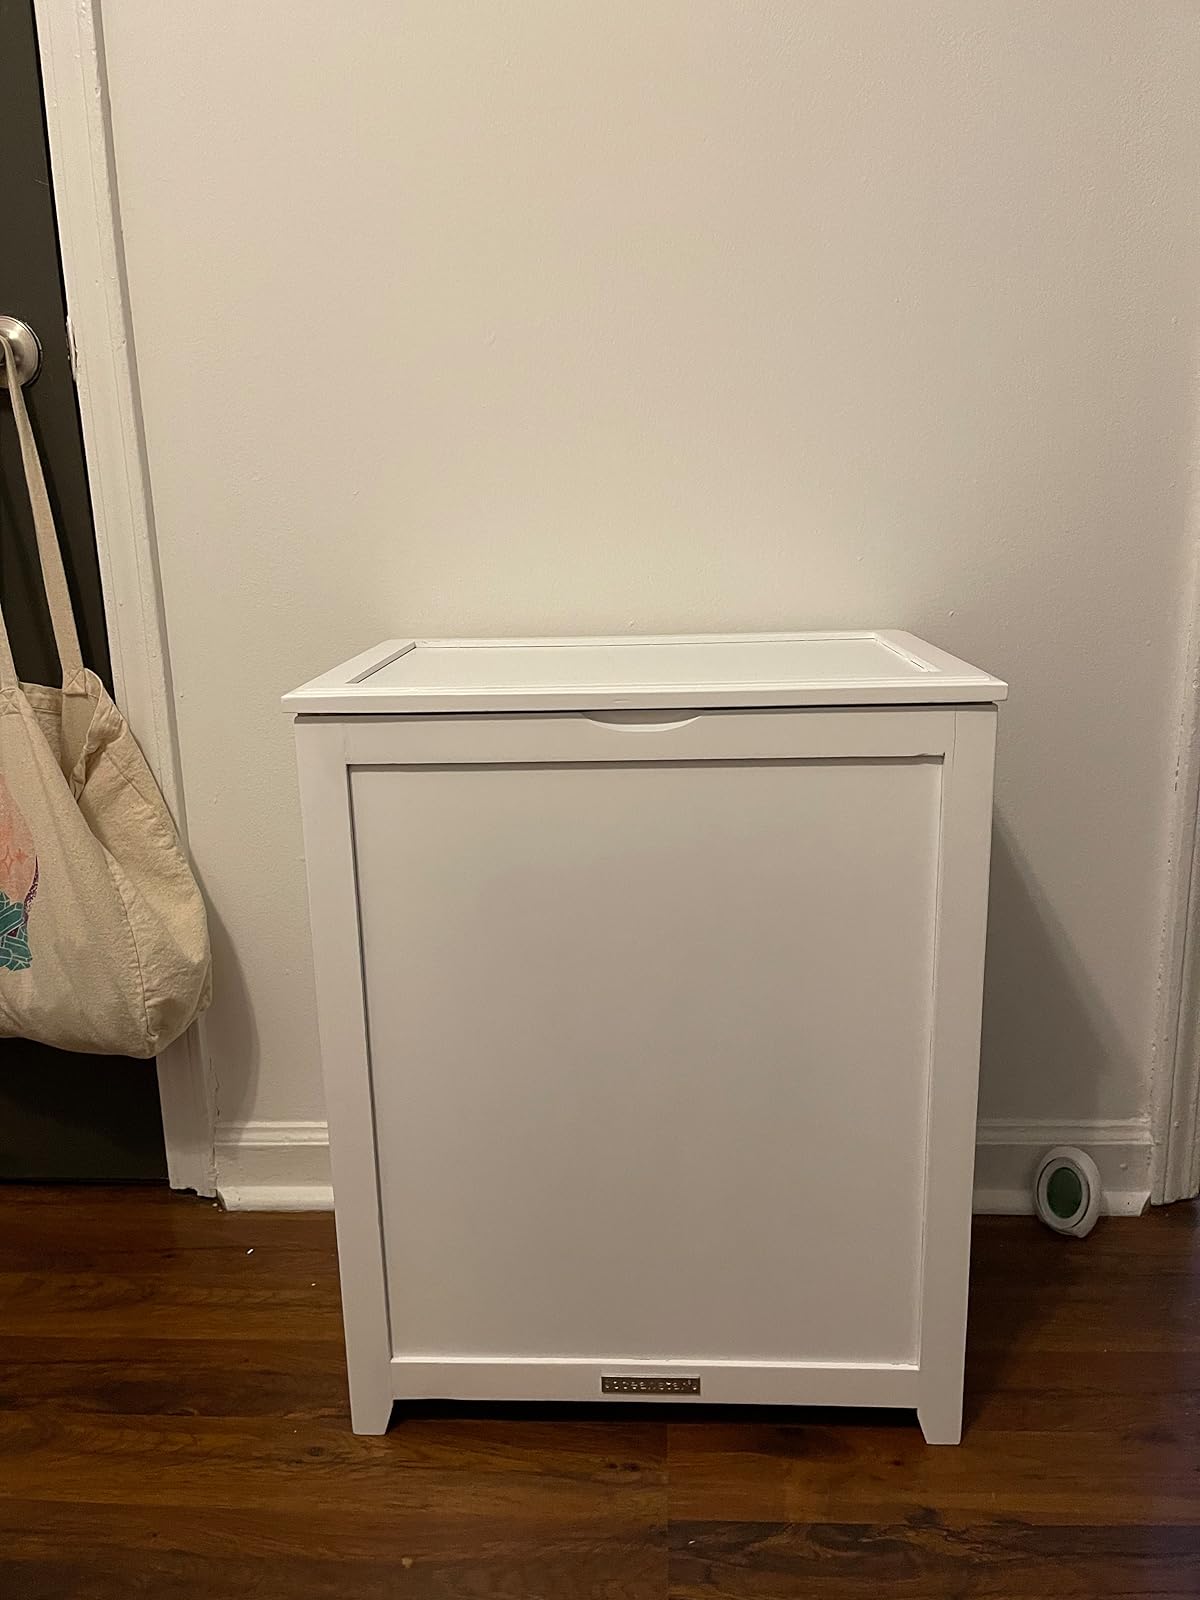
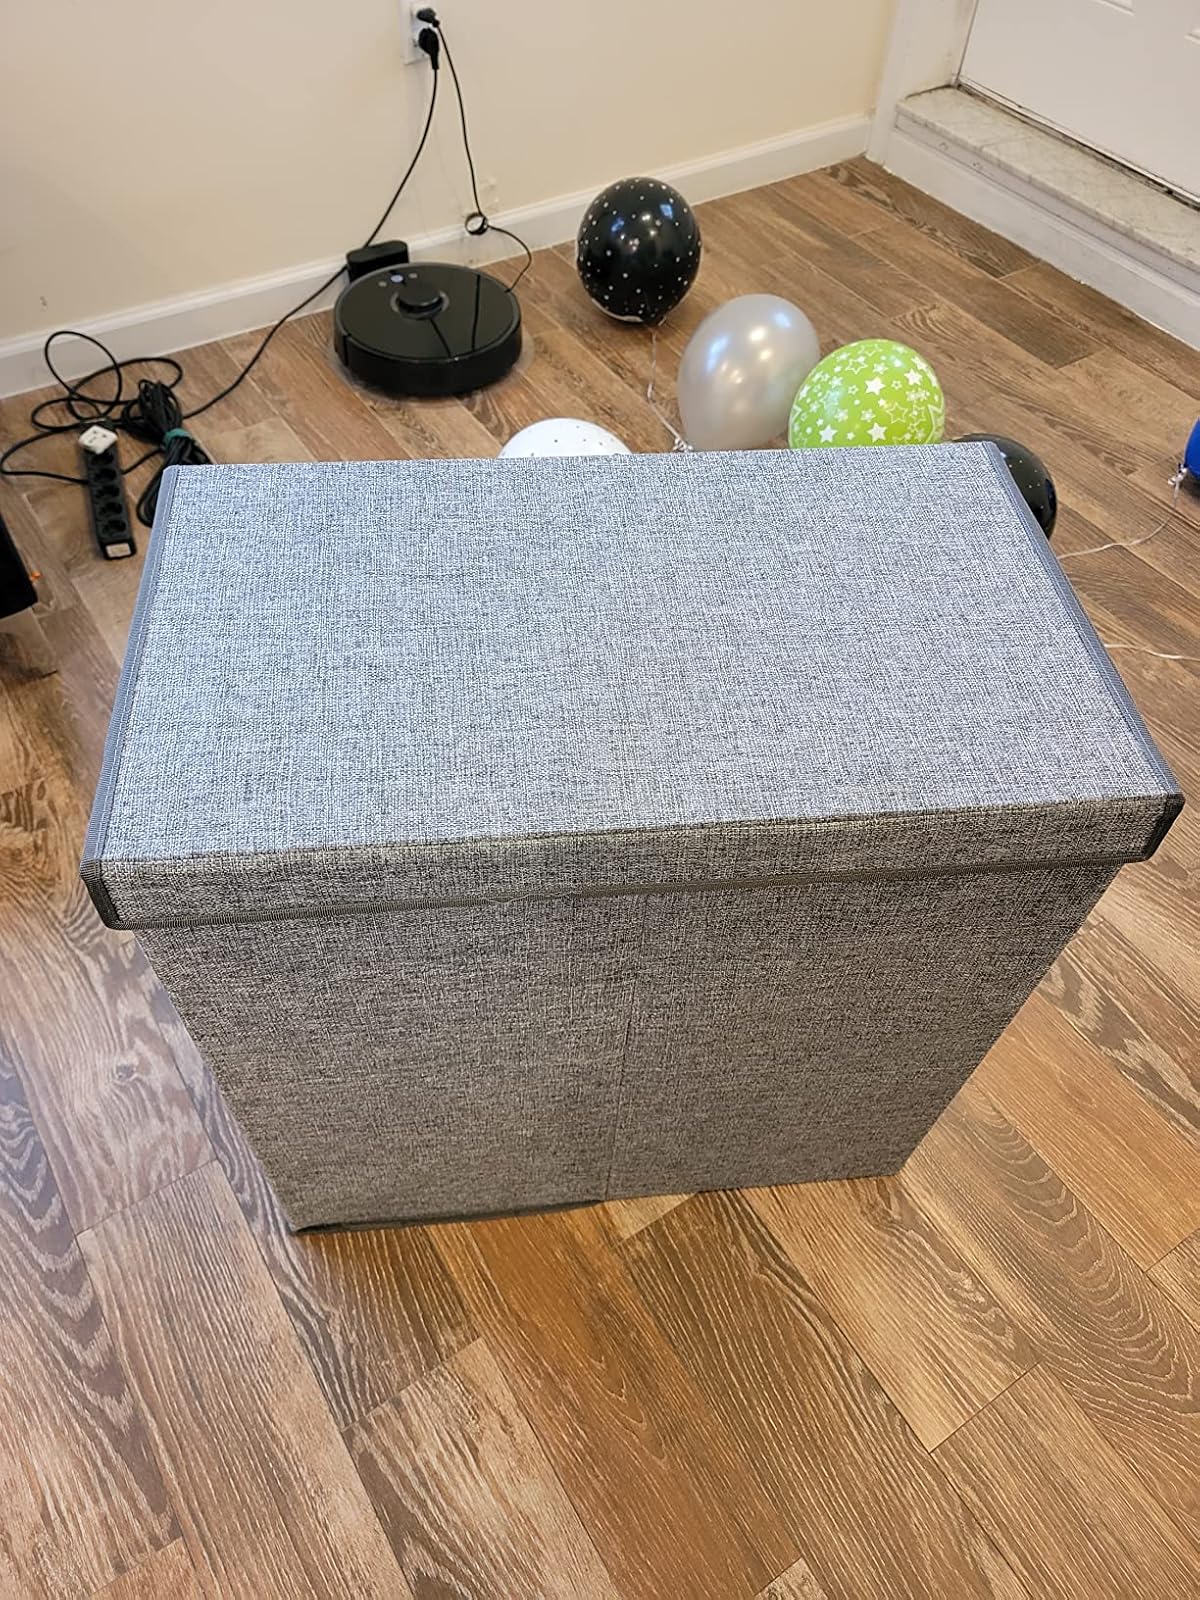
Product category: items_hamper
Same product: no